Baulne-en-Brie

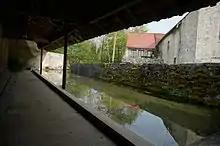
Next to the river at Baulne-en-Brie

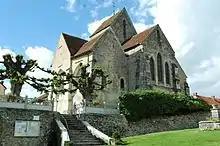
The Church of Saint Bartholomew

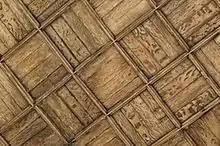
Detail of the ceiling of the church

The commune has several religious buildings and structures that are registered as historical monuments: